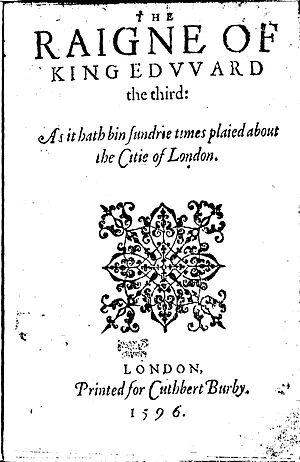
Édouard III est une pièce de théâtre attribuée à William Shakespeare sur le monarque Édouard III d'Angleterre.